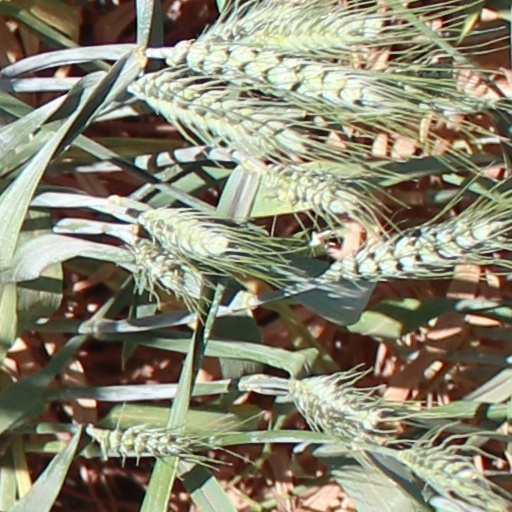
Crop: wheat